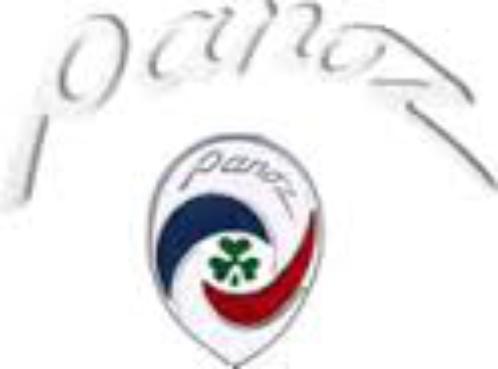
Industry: Clothes